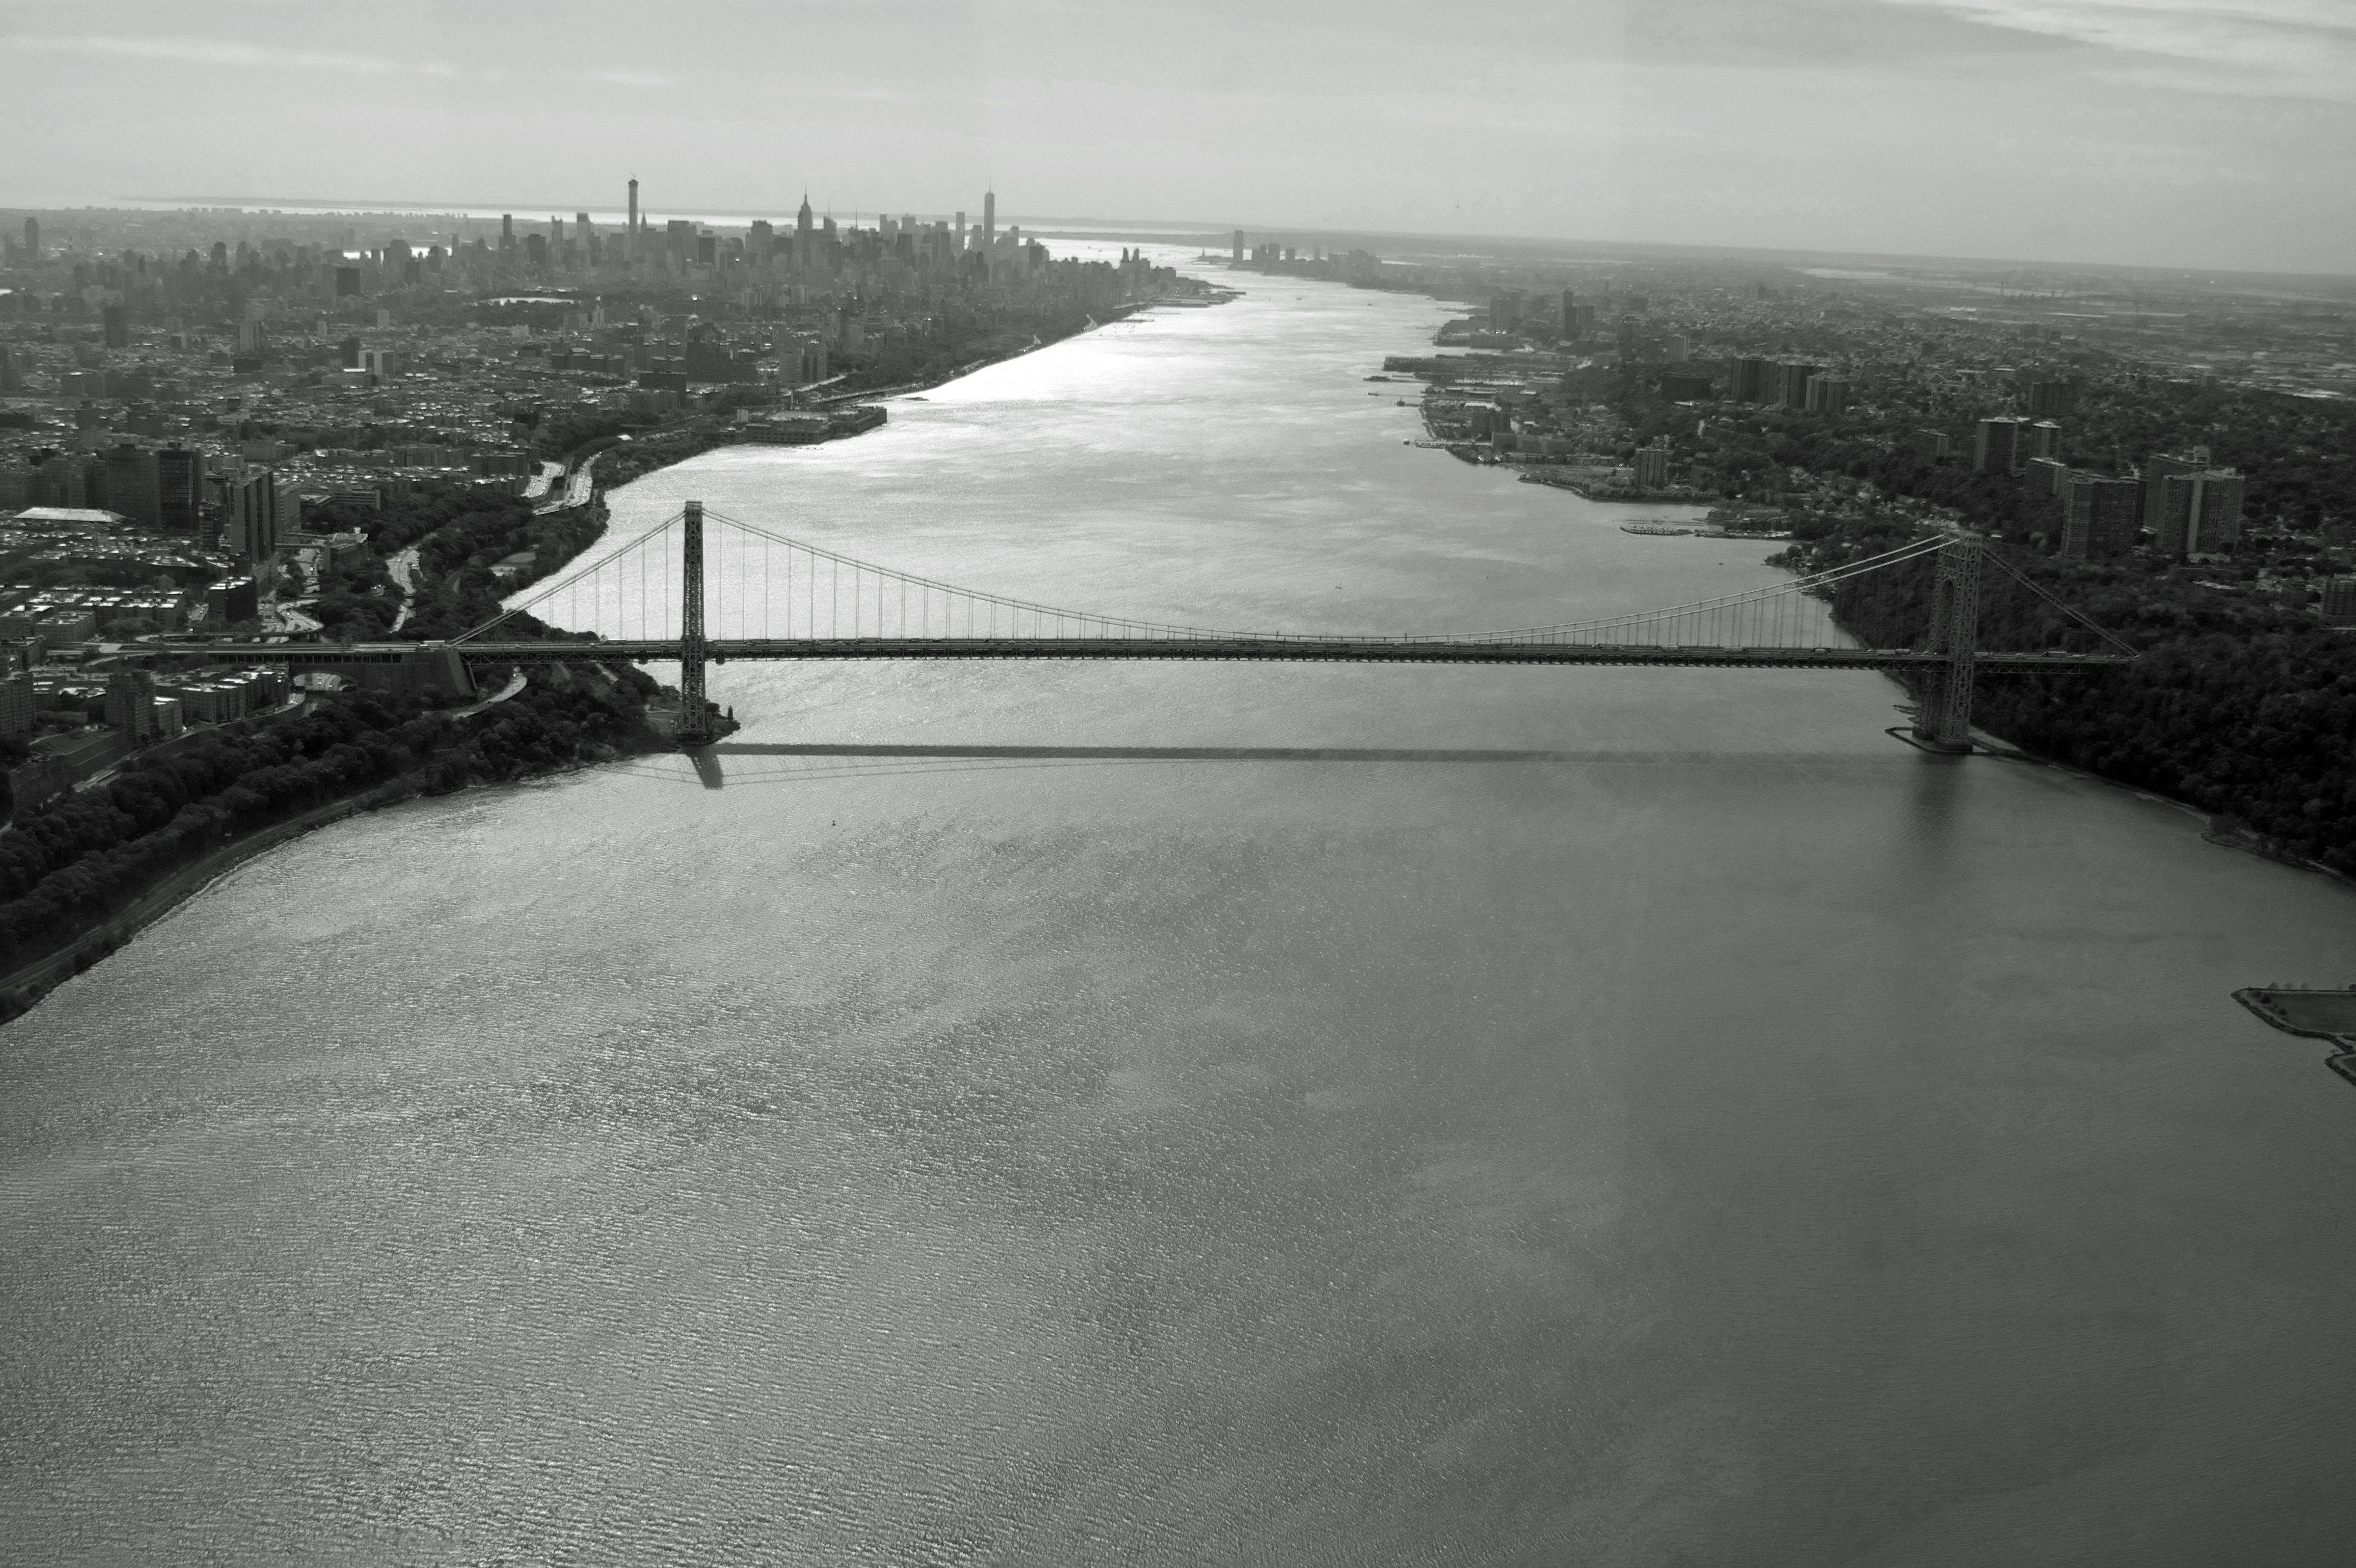
sea, horizon, snow, winter, black and white, white, photography, morning, river, ice, reflection, weather, monochrome, shape, monochrome photography, atmospheric phenomenon